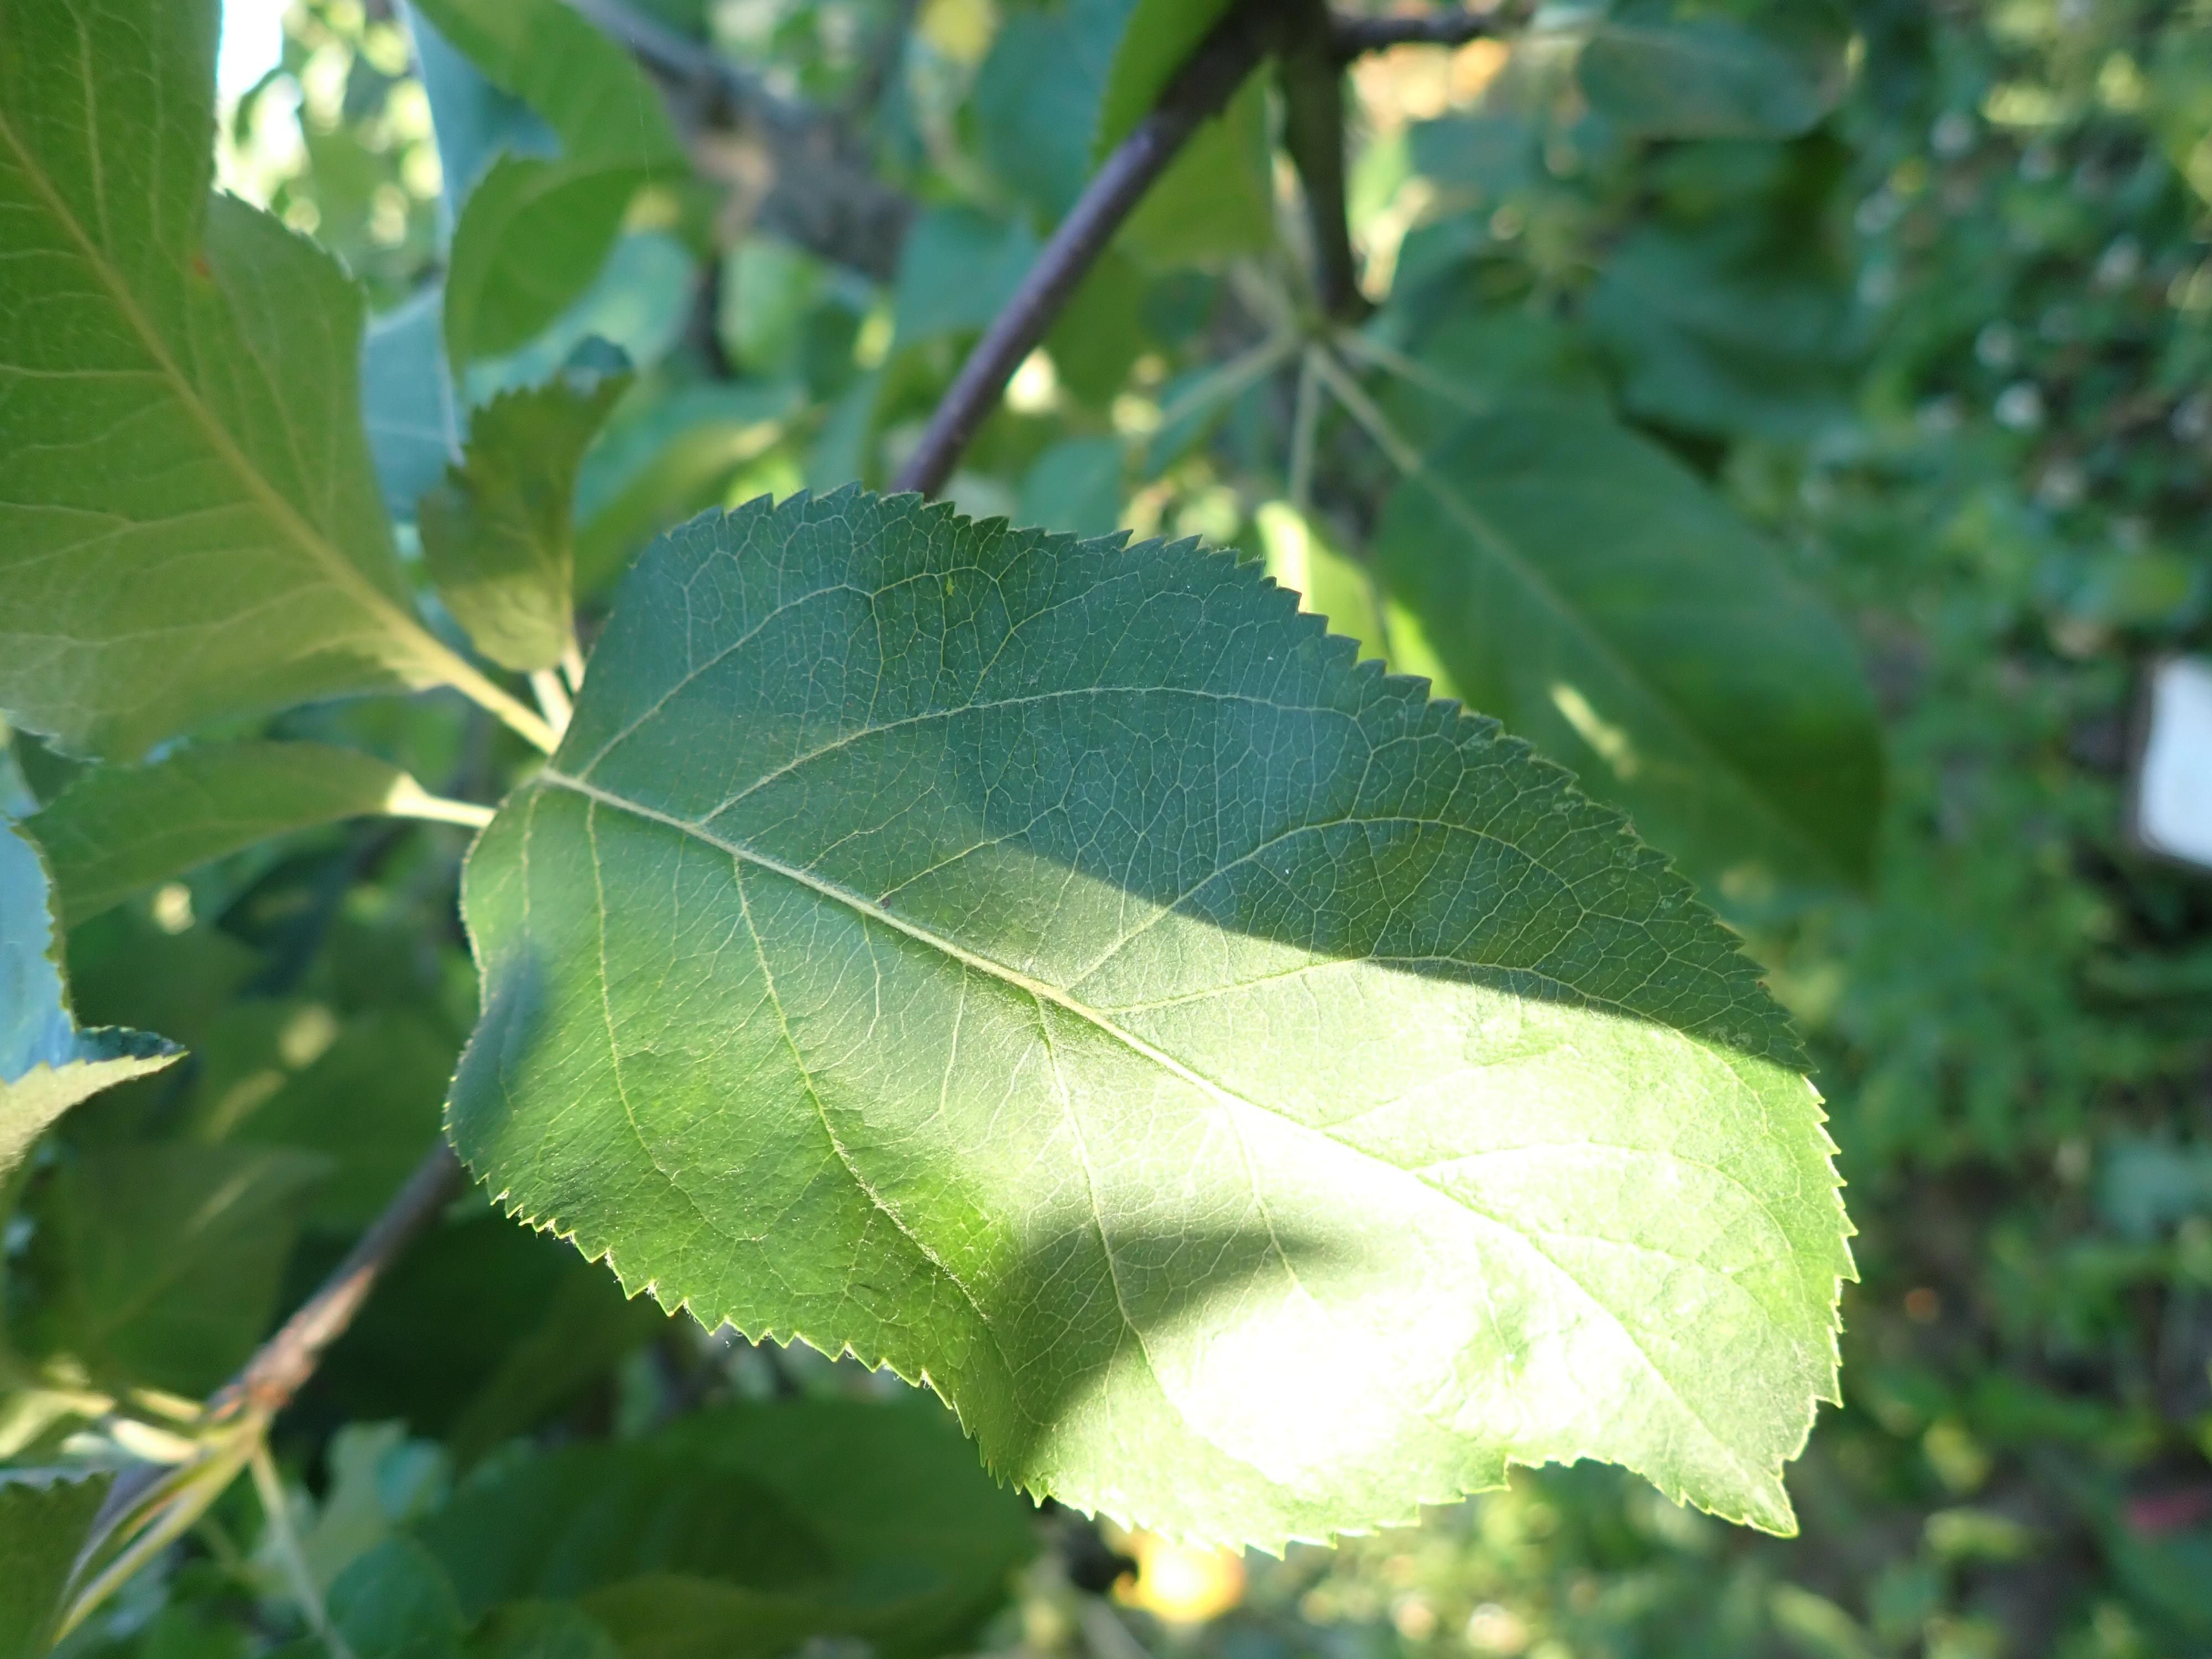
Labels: healthy